Cornelis Mahu

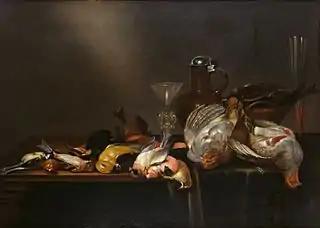
"Still Life with Game Birds"

Cornelis Mahu (1613 – 16 November 1689) was a Flemish painter of still lifes, genre paintings and seascapes who showed a very high level of craftsmanship in his compositions.